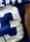
Number: 3